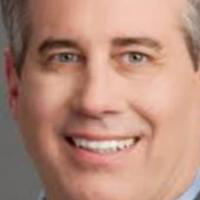
Age group: age 41-55